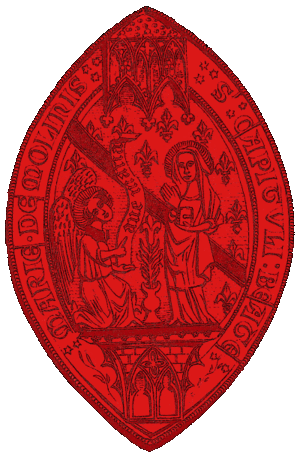
La cathédrale Notre-Dame-de-l'Annonciation de Moulins est une cathédrale catholique romaine située à Moulins, dans le département de l'Allier. Elle est le siège épiscopal du diocèse de Moulins.
La sigillographie, appelée également sphragistique, est la discipline historique qui a pour objet l'étude des sceaux sous tous leurs aspects et quelle qu'en soit la date. Elle décrit matrices et empreintes et les étudie de façon critique, du point de vue historique, artistique, technique et de la valeur probatoire : types, légendes, modes d'apposition et nature diplomatique et juridique, ainsi que les méthodes de conservation.